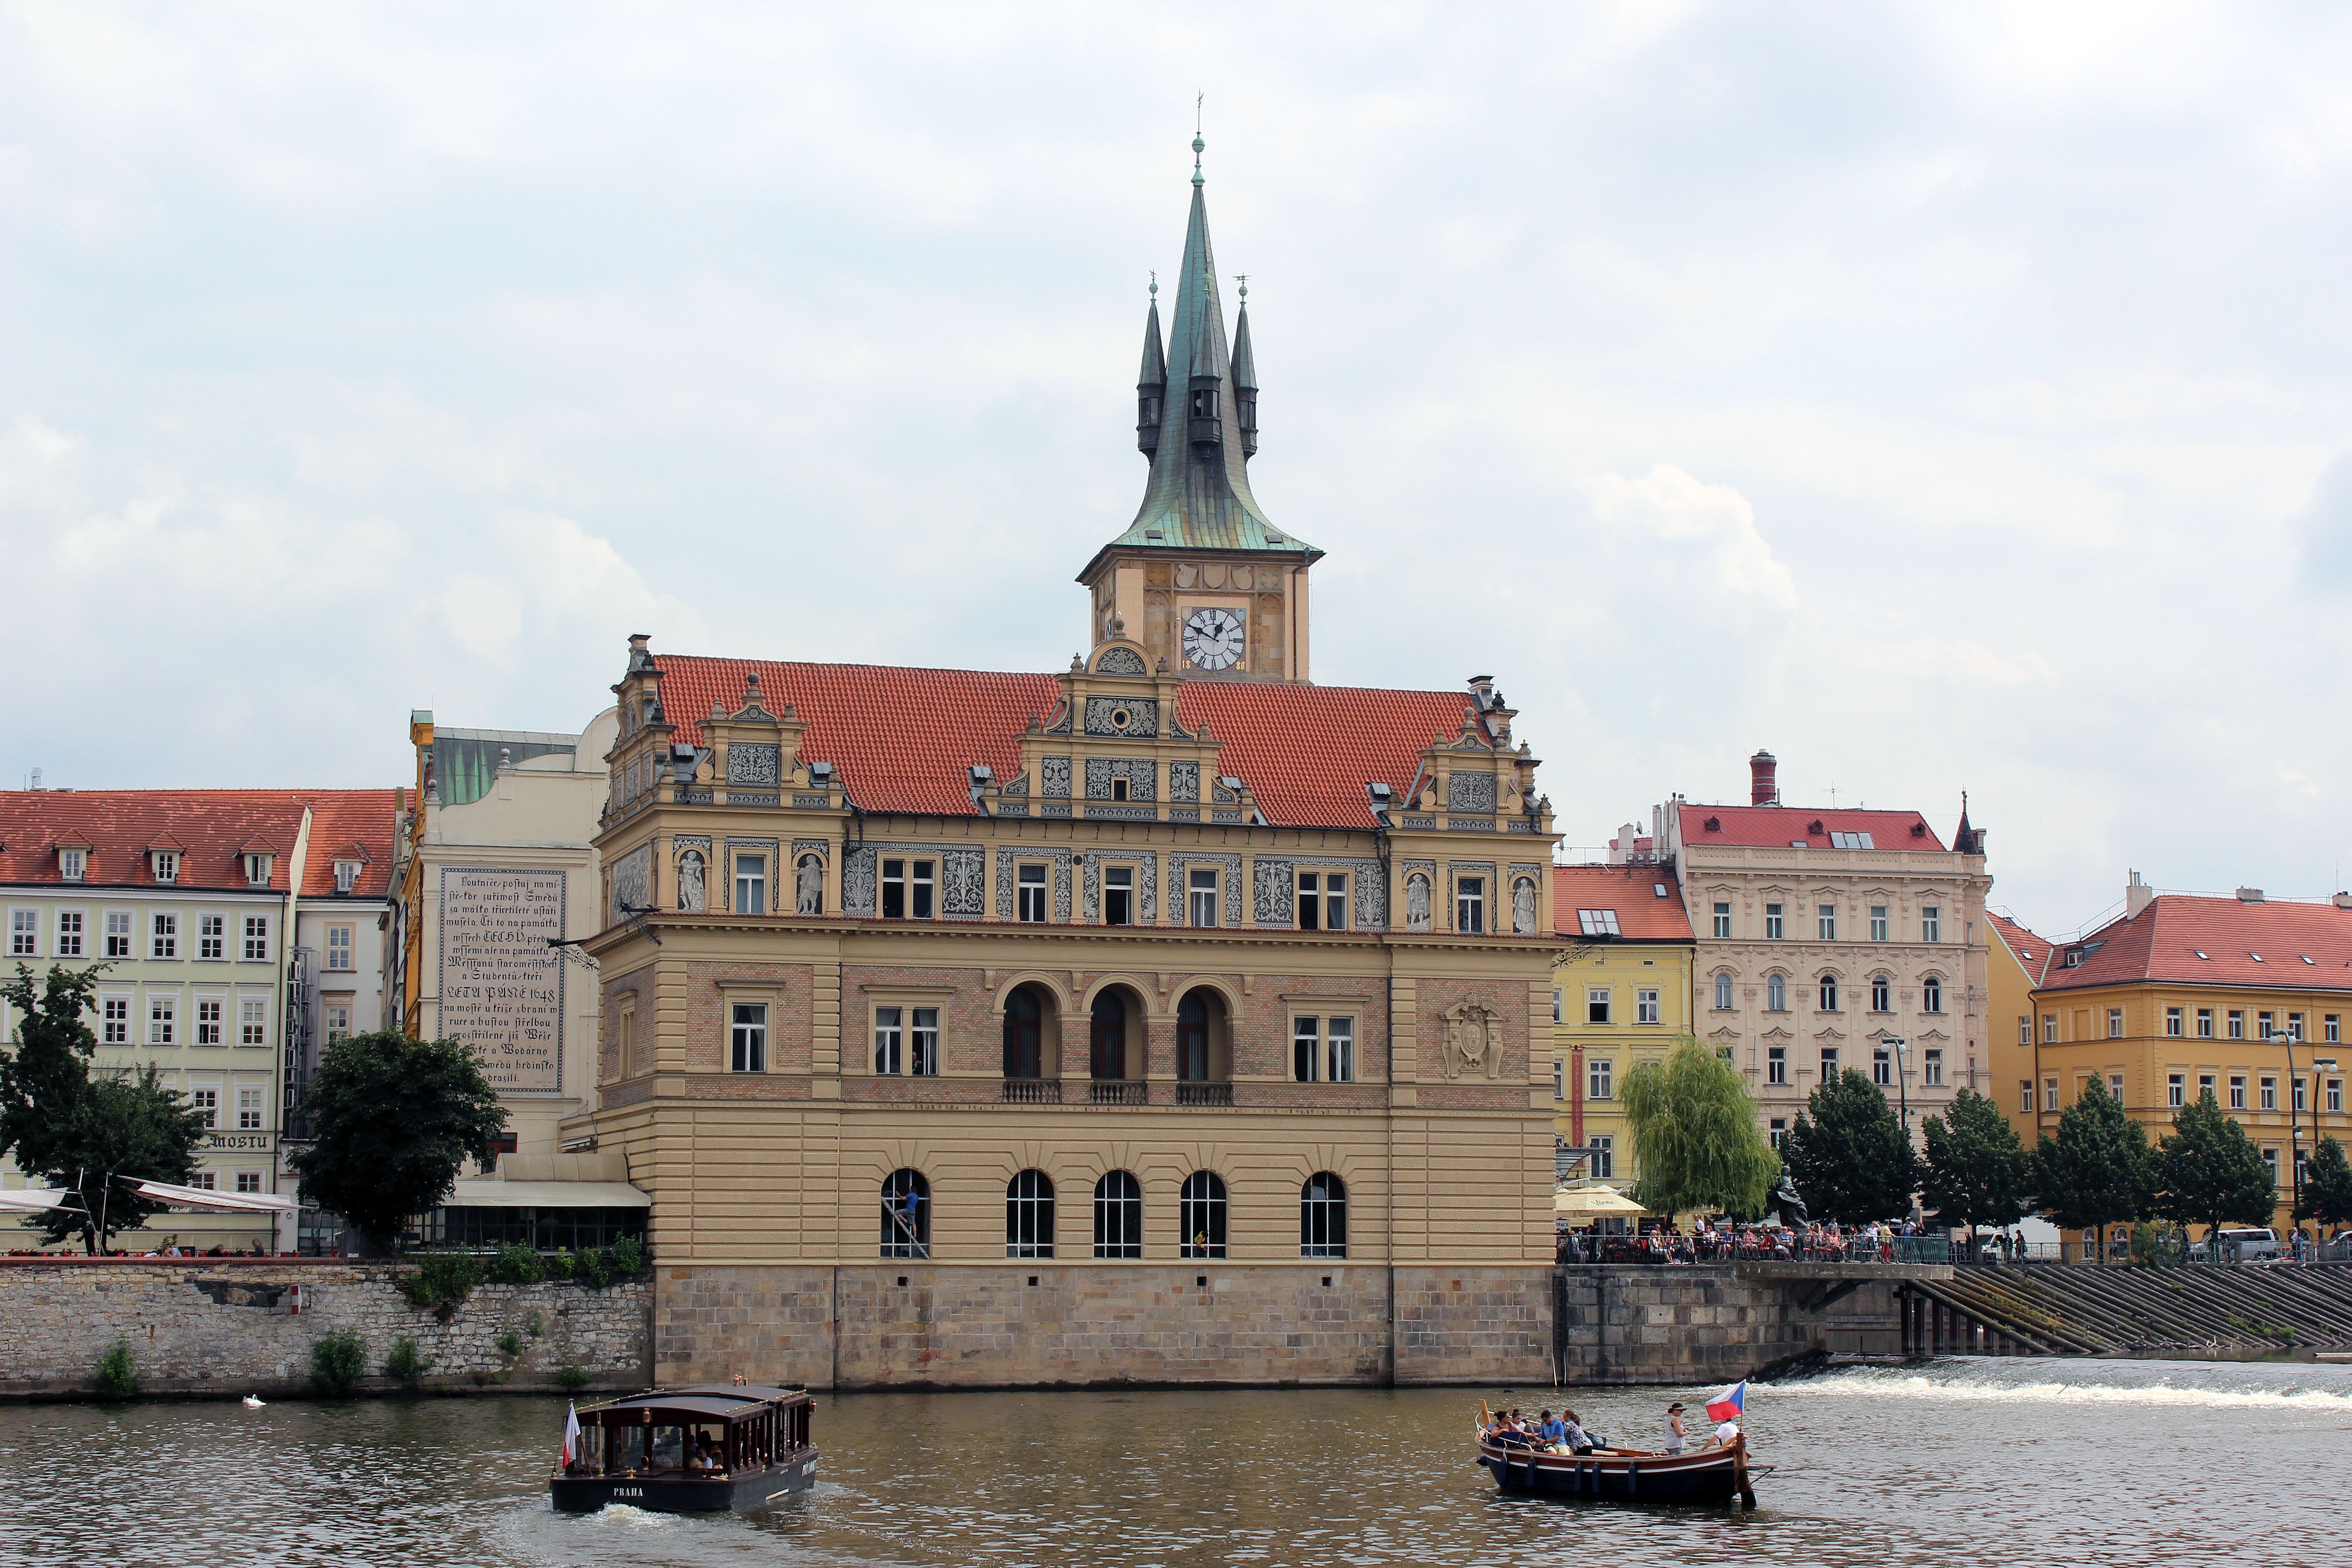
town, building, chateau, palace, city, river, cityscape, landmark, prague, tourism, waterway, cruise, town square, historically, czech republic, moldova, water castle